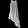
Label: Dress